1st Battalion, 1st Air Defense Artillery Regiment (United States)

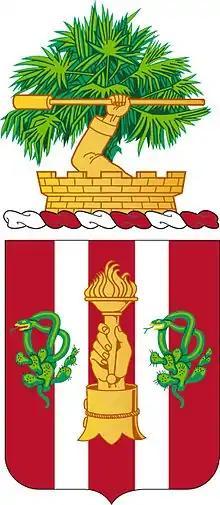
1st Air Defense Artillery coat of arms

The 1st Battalion, 1st Air Defense Artillery Regiment was organized in the 1790s as a company in the 2nd Regiment of Artillerists and Engineers. From there, the battalion was called upon to serve in multiple conflicts including the War of 1812, Indian Wars, Mexican–American War, World War II, and modern conflicts in the Middle East.